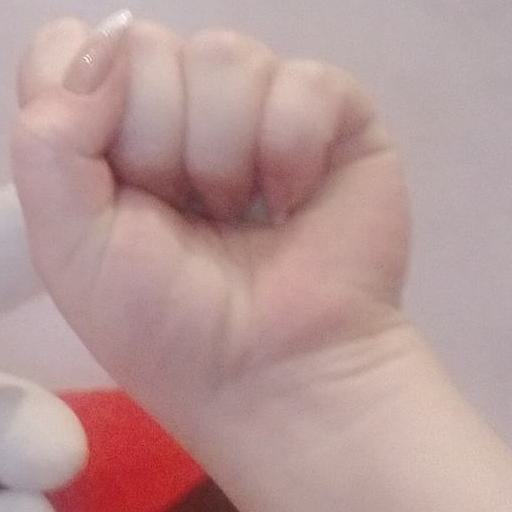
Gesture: fist